WSOU

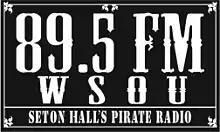
A "vintage" WSOU logo, used with promotional items in the 2000s

WSOU's studios were originally located first floor of the university's recreation center, part of its South Orange campus. In 1998, the station was moved to a state-of-the-art facility inside a new addition to the recreation center.